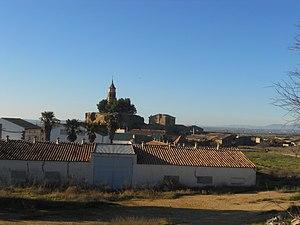
Albero Alto est une commune d’Espagne, dans la province de Huesca, communauté autonome d'Aragon comarque de Hoya de Huesca.